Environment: real
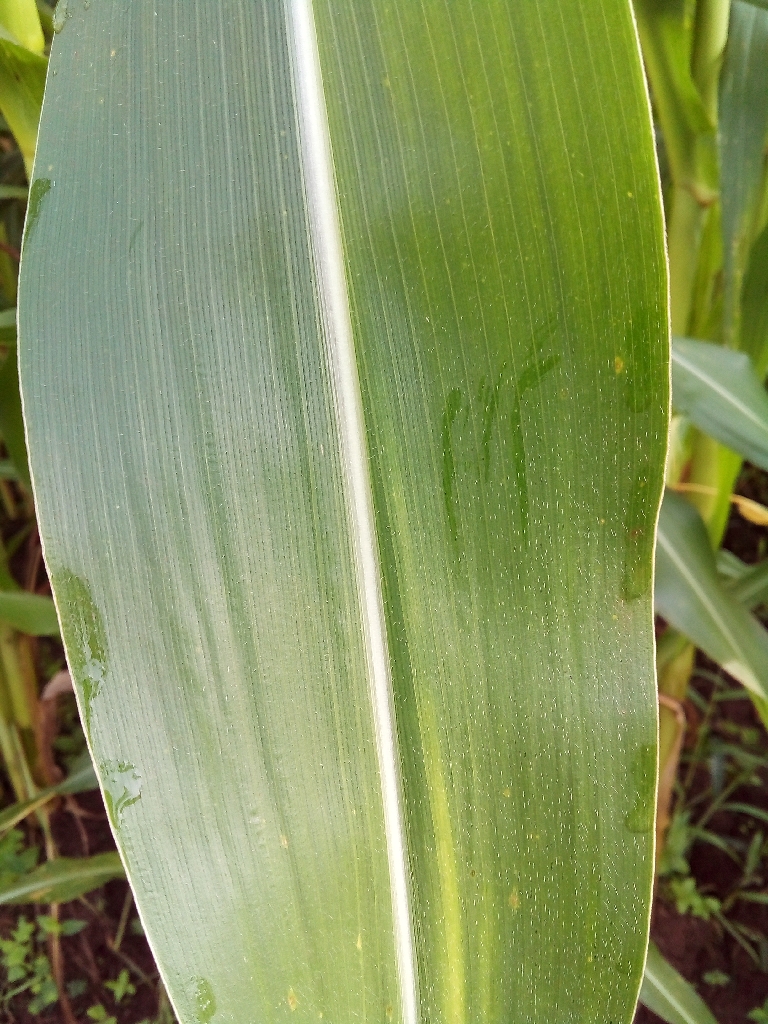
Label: healthy